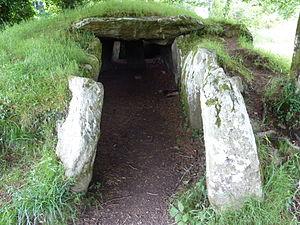
Brennilis: l'entrée de l'allée couverte ""Ti ar Boudiged"" (""maison des nains"")"
Brennilis [bʁεnilis] est une commune du département du Finistère, dans la région Bretagne, en France. Elle est connue pour son ancienne centrale nucléaire.